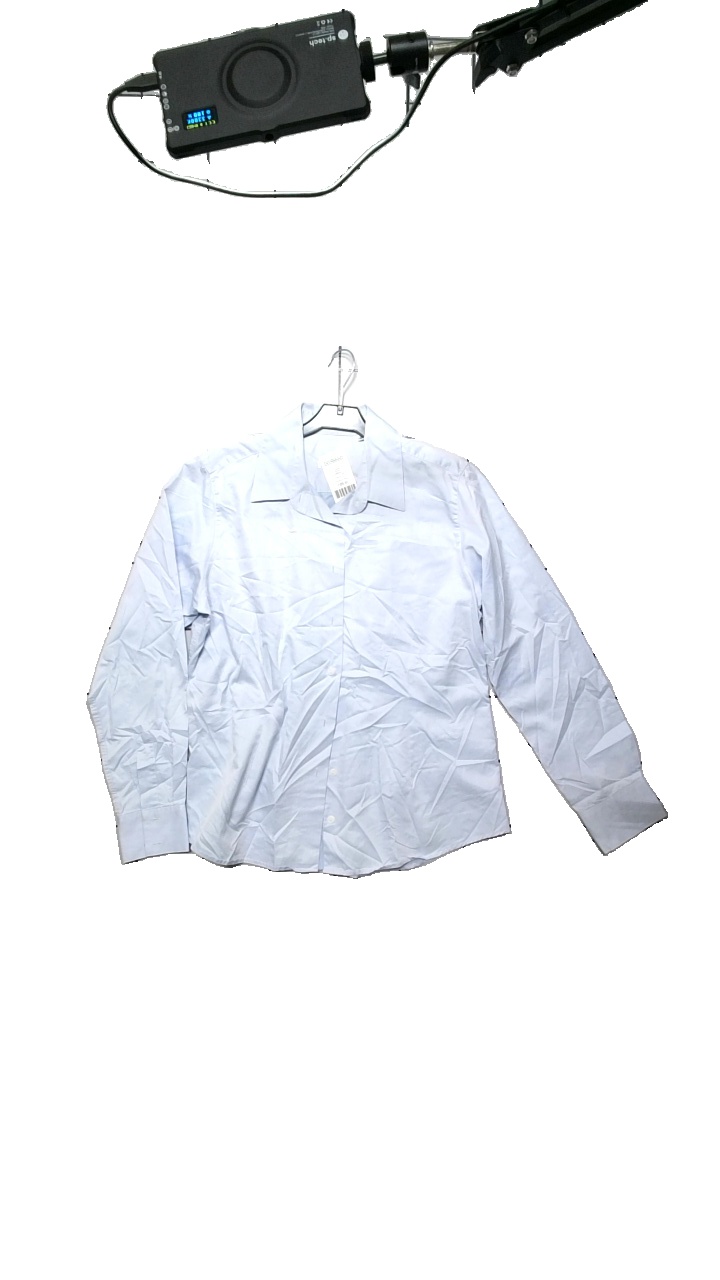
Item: Shirt (Ladies)
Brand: Ströms
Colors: Blue
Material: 100% Cotton
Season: Summer
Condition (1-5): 4
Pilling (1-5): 3
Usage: Reuse
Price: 150-250